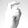
ASL letter: X